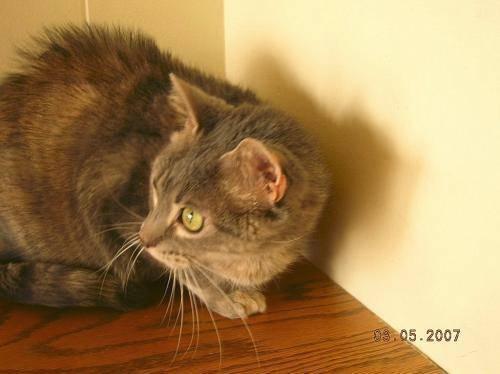
cat